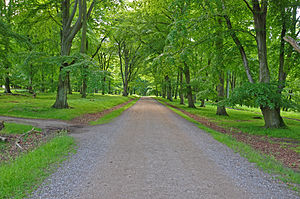
Dyrehaven / Områder i Dyrehaven
En del af Chausseen mellem Rådvadport og Eremitagesletten i Jægersborg Dyrehave.
Dyrehaven er en naturpark nord for København. Den er på ca. 1.100 ha.